Estádio Moisés Lucarelli

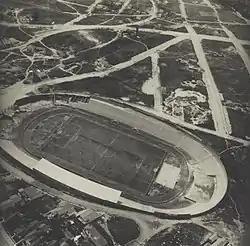
Aerial view of Ponte Preta Stadium still under construction.

The stadium was inaugurated on September 12, 1948. The stadium was built with the financial and laboral help of the people of Ponte Preta. It is named after Moysés Lucarelli, the head figure and the main financial collaborator, buying the land and helping in the arrecadation of raw materials. Lucarelli is said to have lost 40% of his vision and also to have developed corneal ulcer during the construction of the stadium, in consequence of the long hours under the hot sun every day. He originally did not want to be honoured, but the club insisted and, taking advantage of a trip Moysés took to Argentina, the stadium was named "behind his back". That's the most probable reason why his name was spelled differently on the stadium's entrance and official registers.